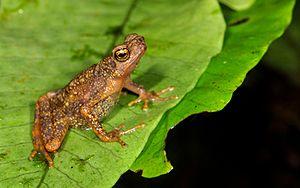
Ansonia minuta est une espèce d'amphibiens de la famille des Bufonidae.